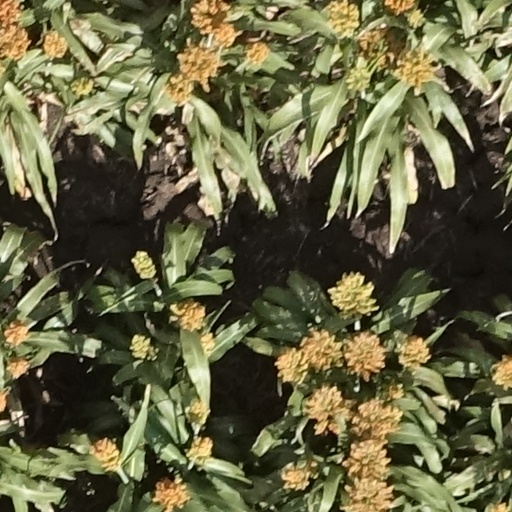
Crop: sorghum